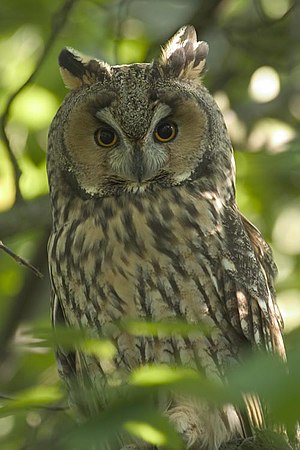
Skovhornugle
Skovhornugle har en højde på 35-37 centimeter og et vingefang på 84-95 centimeter.